Economy of Thrissur

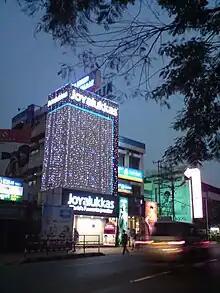
A Joy Alukkas store in Thrissur city

The city of Thrissur, the "cultural capital of Kerala", is also a major commercial and business hub of South India. It is said to be the heartland of Kerala's business acumen and home to most every leading "Malayali" entrepreneurs. The city which is famous for "Bullion, Banking and its Business" acumen, is the darling of investors in Kerala. Thrissur is also referred as the "Golden city of India". It manufactures 70% of plain gold jewellery in Kerala per day. According to a survey, Thrissur city has been placed on 7th among the ten cities in India to reside.